Ruthin

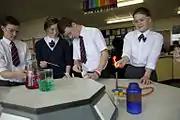
Pupils at a science laboratory at Ruthin School

Ruthin's first parish church was St Meugan's Church, which stands in a relatively isolated location at Llanrhydd, to the south-east of the town. The site of St Meugan's has apparently been in religious use since the 6th century, although the first documented reference to the building was in 1254. It is possible that the church's location indicates an earlier focus for the settlement, which was subsequently eclipsed by the town which grew up adjoining the castle.